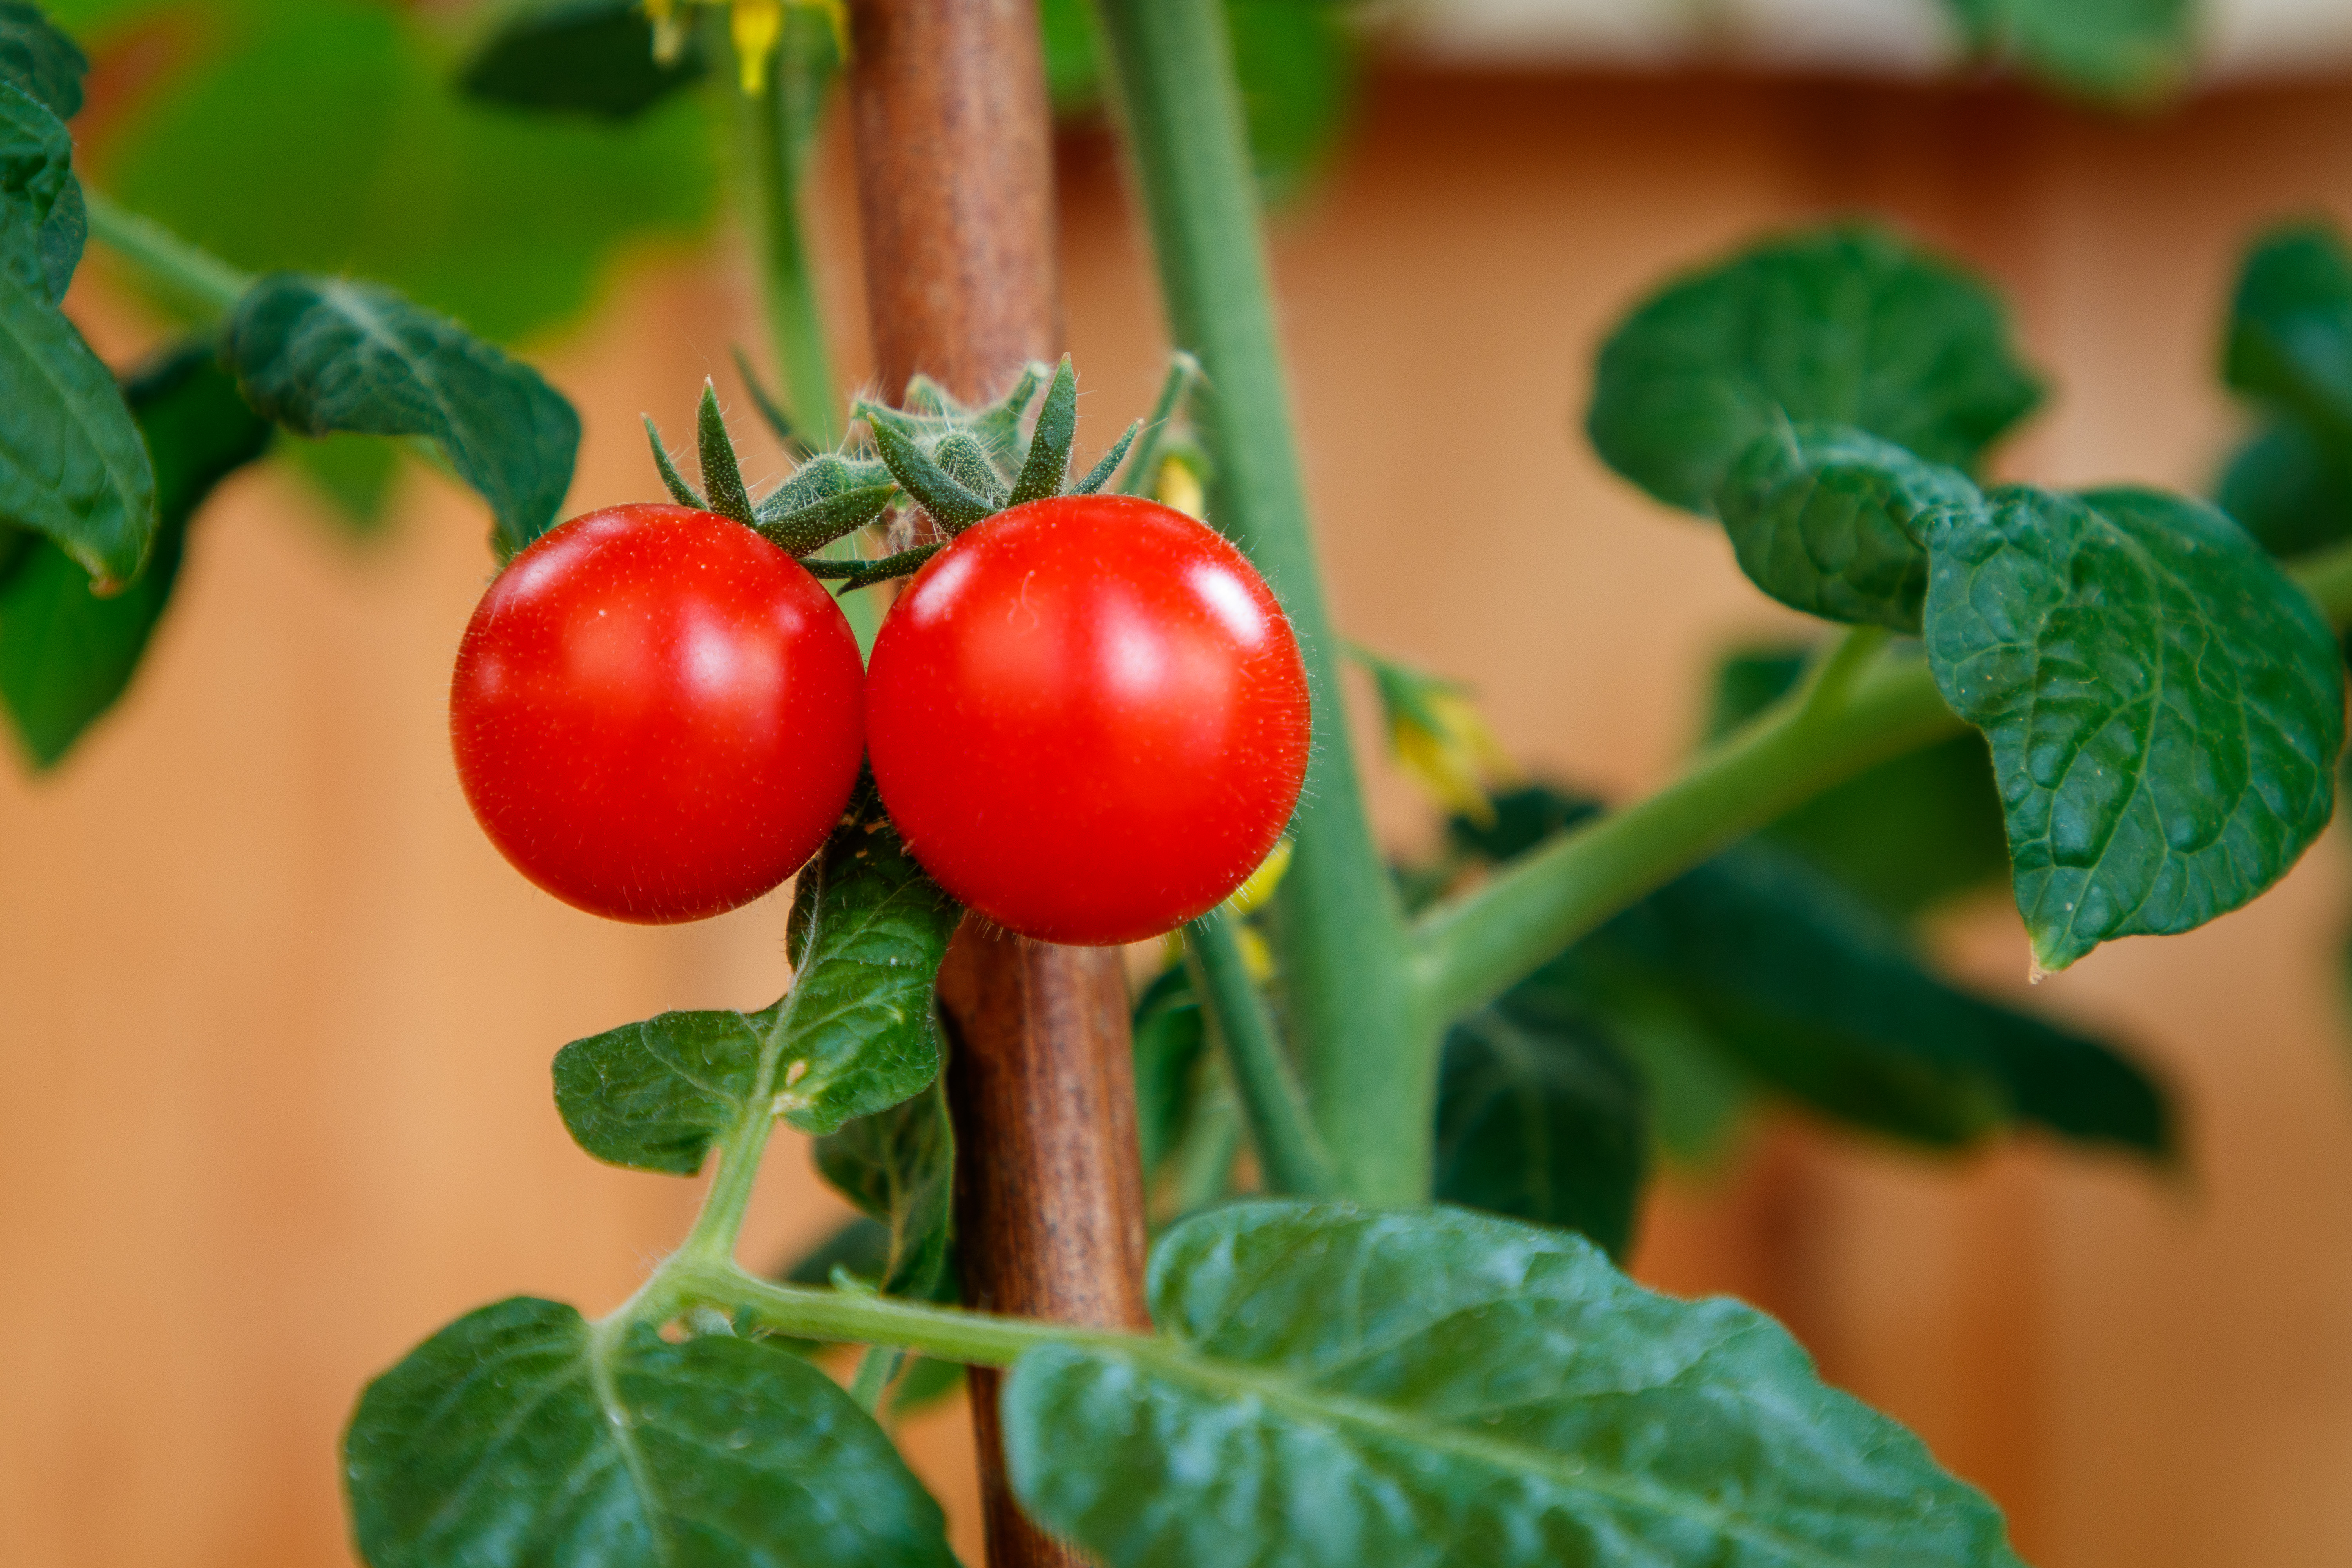
tomatoes, vegetables, garden, leaves, food, healthy, fresh, tomato, nutrition, vitamins, summer, village, harvest, raw materials, plants, nature, vegan nutrition, vegetable, produce, whole food, leaf, natural foods, fruit, ingredient, bush tomato, local food, plum tomato, cherry tomatoes, flowering plant, nightshade family, plant stem, solanum, Superfruit, annual plant, coquelicot, solanales